Question: Please indicate a possible affordance area of the surfboard that can be used for carrying
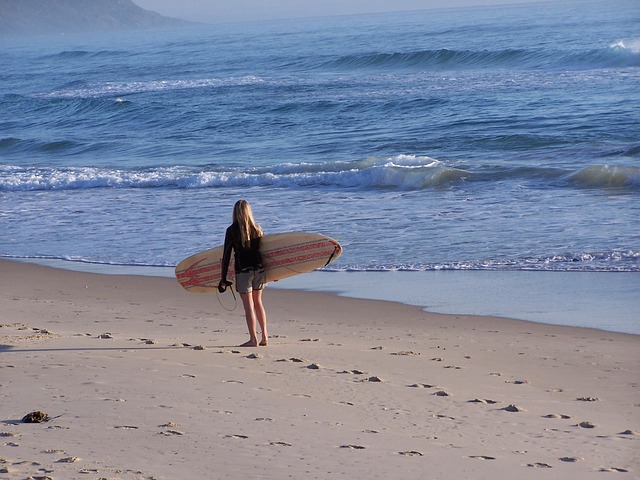
Answer: [179.5, 230, 339.5, 290]